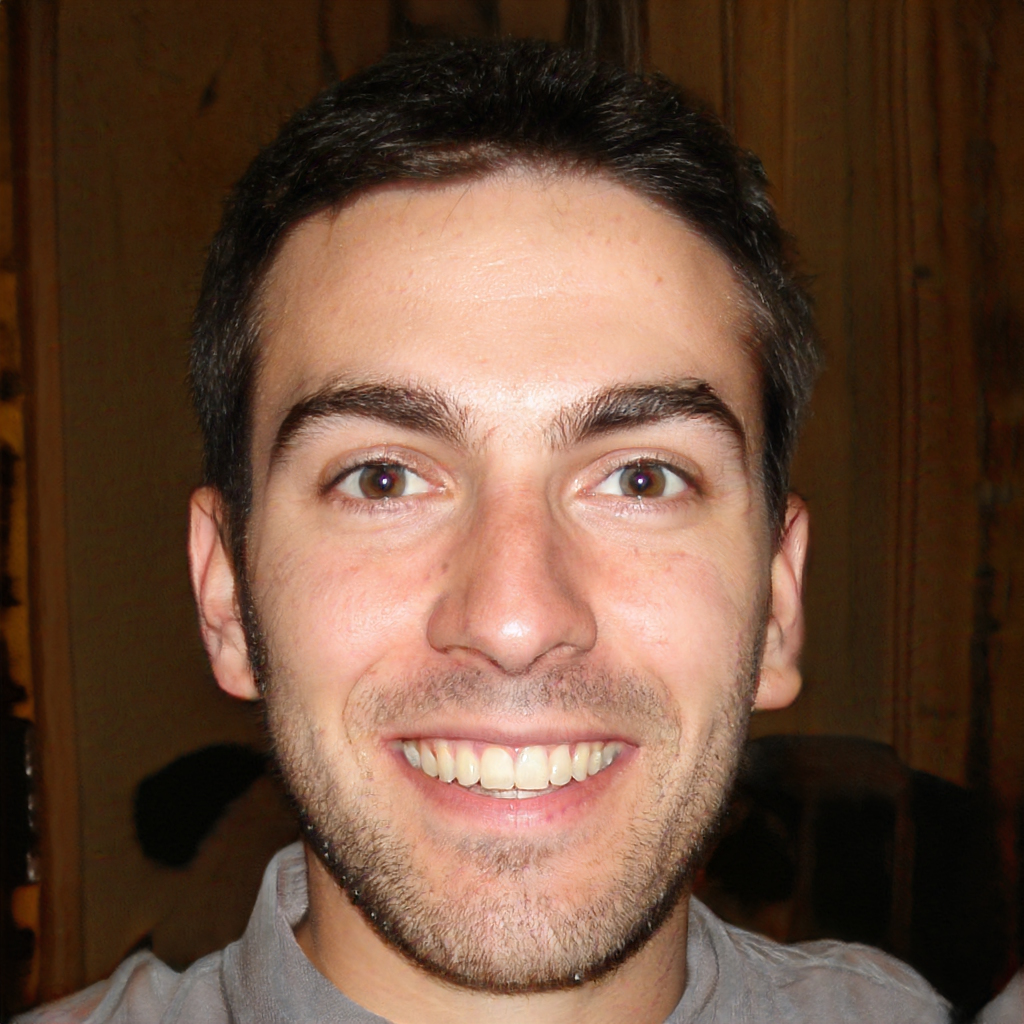
Gender: Male